George Thorne (politician)

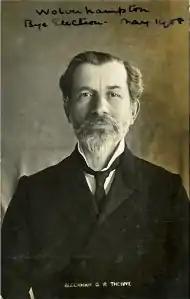

George Rennie Thorne (12 October 1853 – 20 February 1934) was a British solicitor and Liberal Party politician.